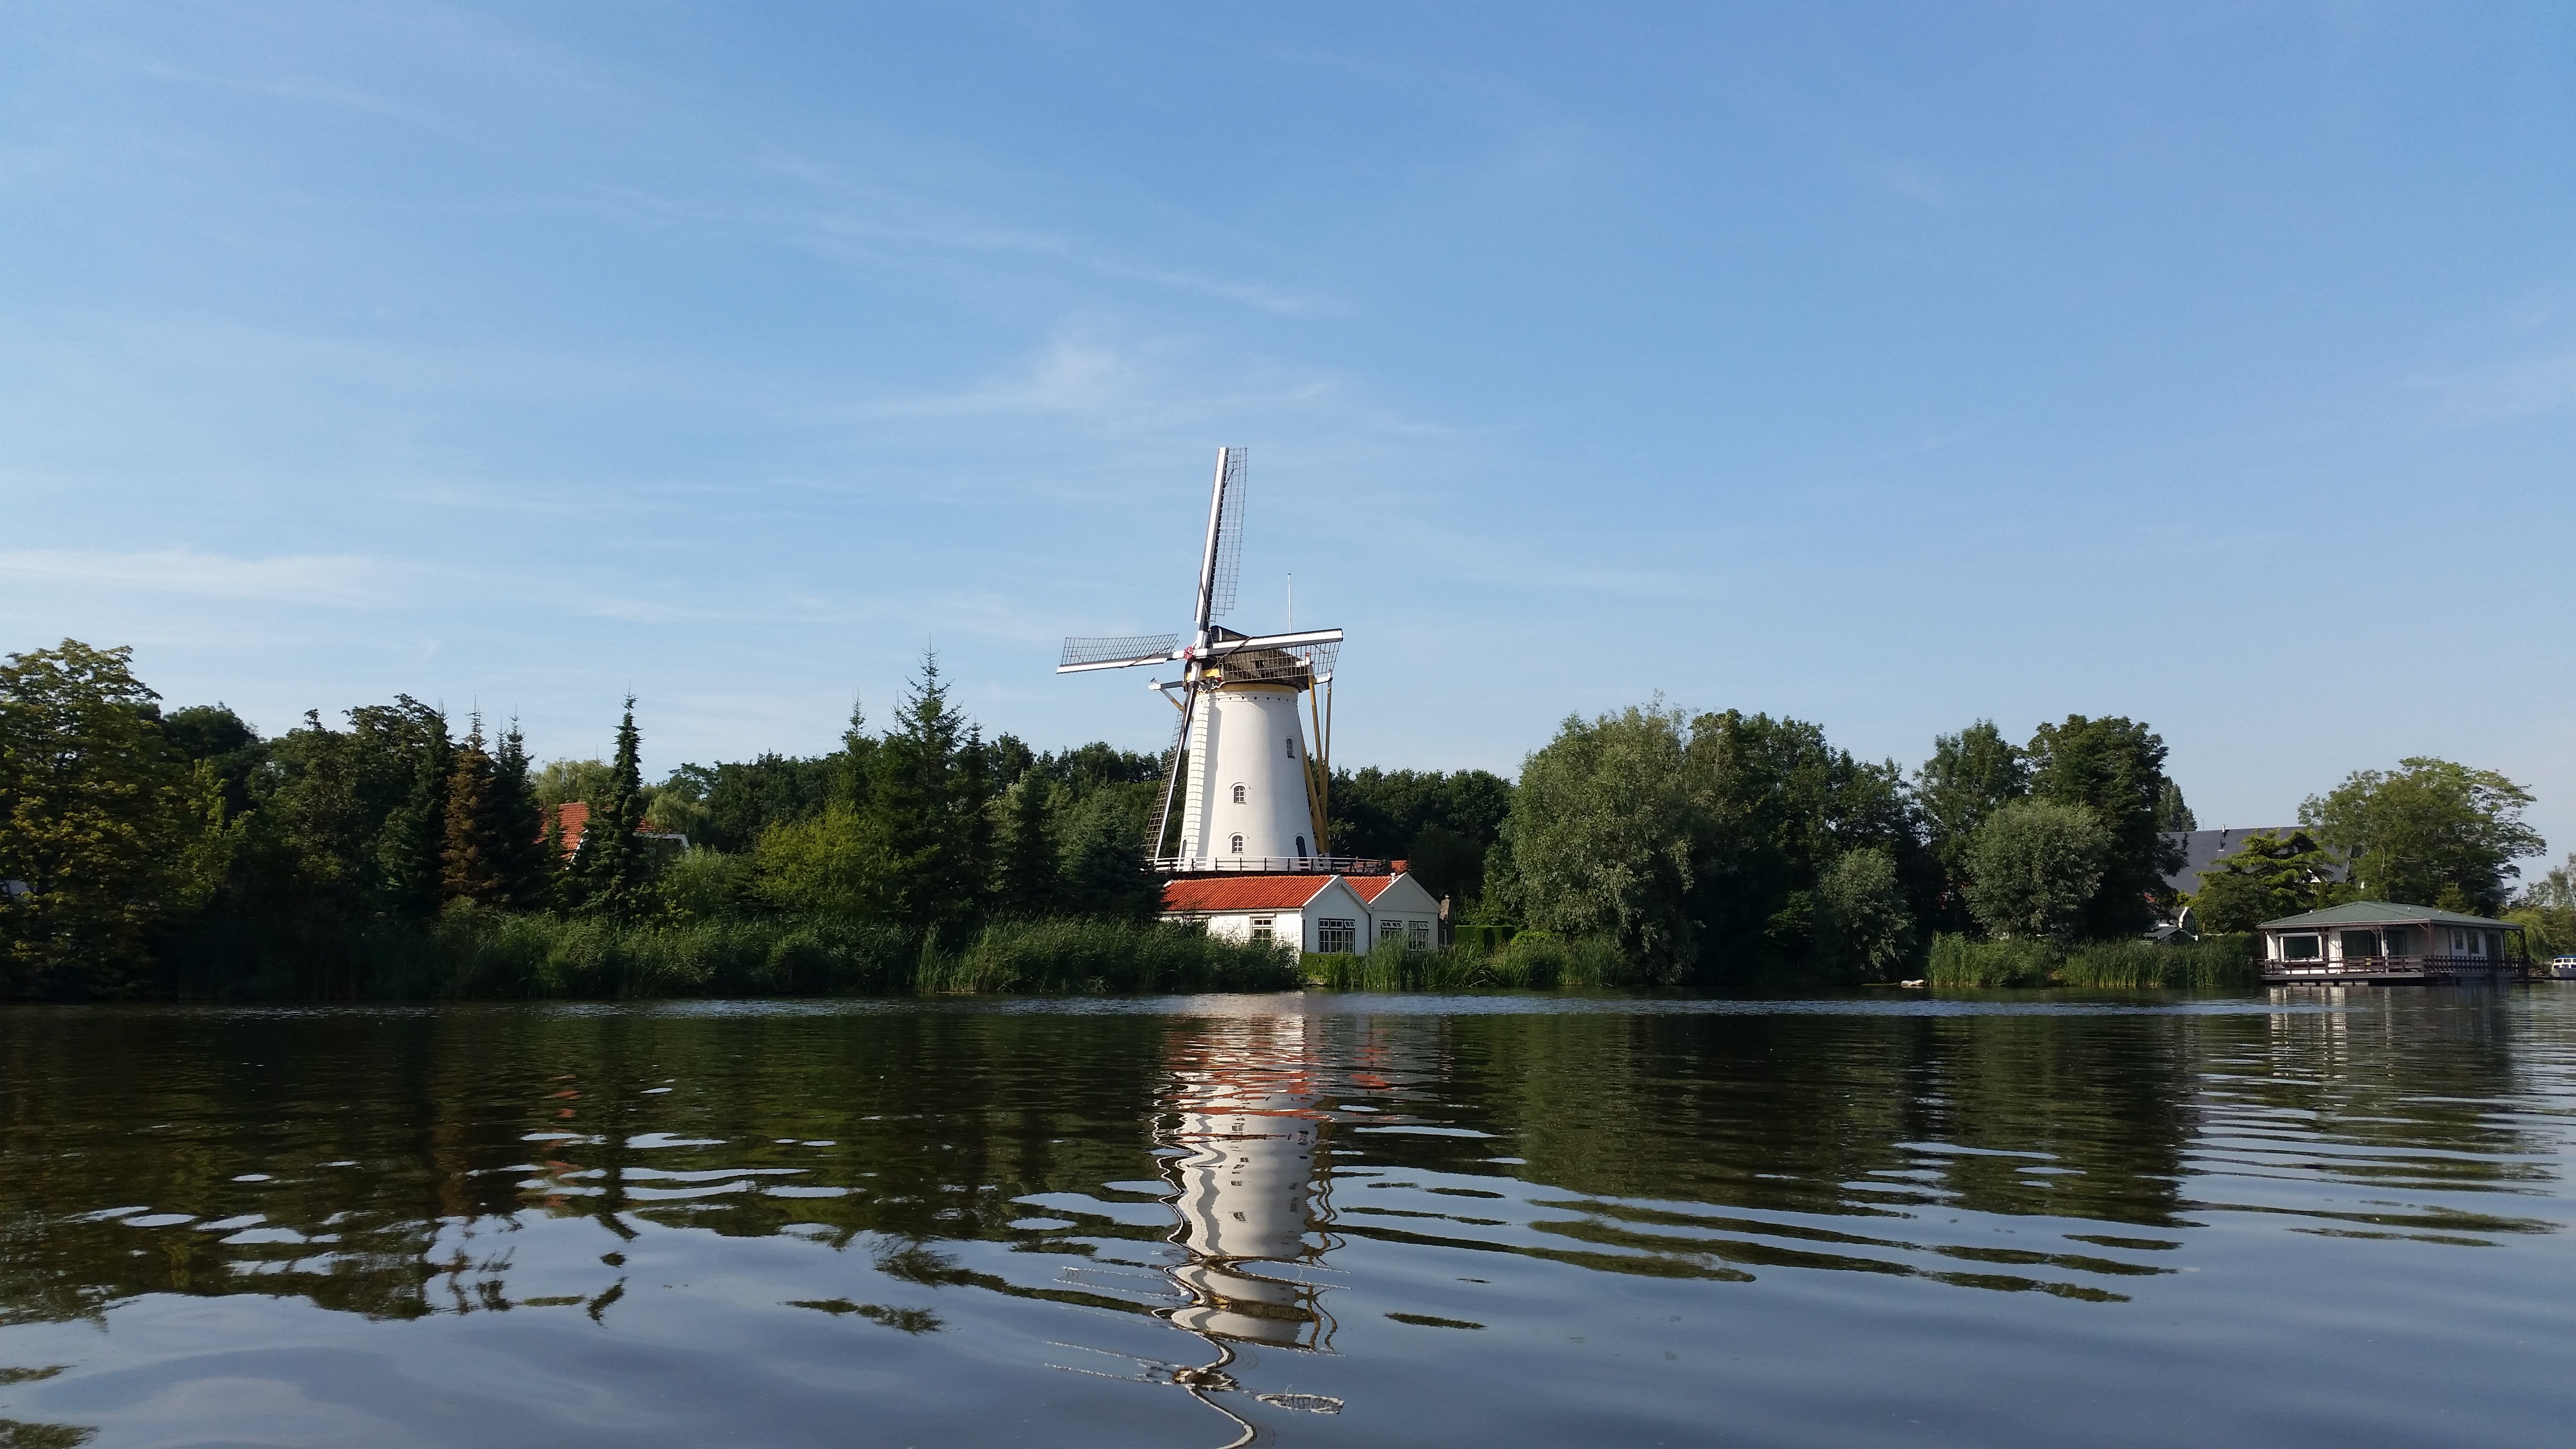
water, windmill, vehicle, machine, waterway, rotterdam, mill, boating, rotten, revier